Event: Nepal Earthquake
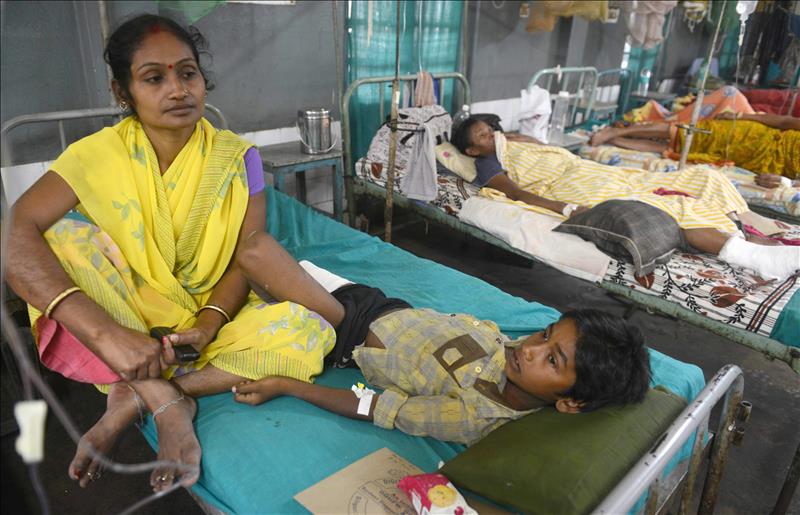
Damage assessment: no_damage